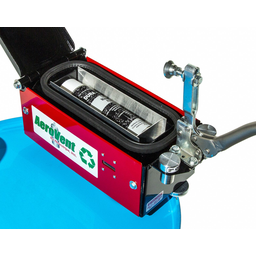
Label: metal